Sokołów Podlaski

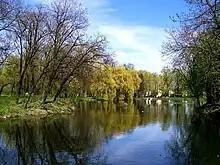
A pond in Sokołów Podlaski

The beginnings of settlement in this area date back to 6th century AD. The Sokołów area belongs to that part of Podlachia, which, due to its location, was a typical settler outpost. This area in early Medieval time was a scene of the feudal fights between the Polish and Ruthenian states, the Teutonic Knights, Yotvingians and Lithuanians. Political history of this land strongly influenced its cultural development and progress of colonisation.